Papestra biren

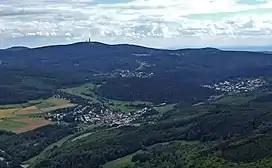
Habitat in the Taunus Mountains, Germany

Larva brownish red, with dark dorsal reticulation: dorsal line distinctly paler; subdorsal lines formed of dark lunules, which on the 11th segment meet in a dark patch, beyond which the 12th is yellowish; lateral lines yellowish white; spiracles white, black-edged.